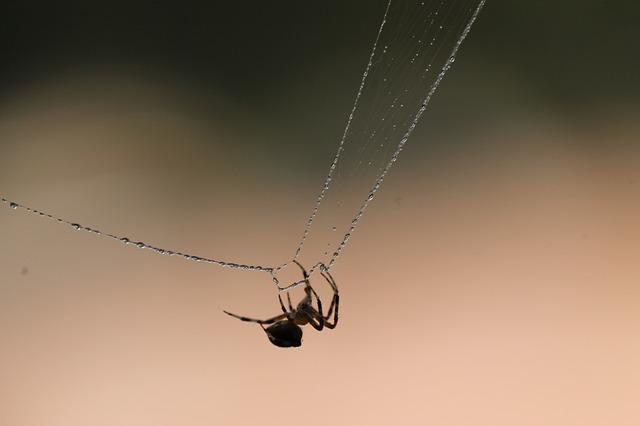
Label: ragno